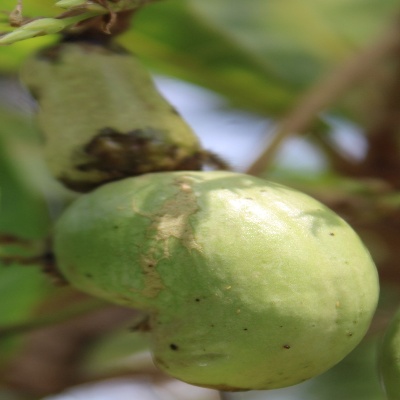
Crop: Cashew
Condition: healthy